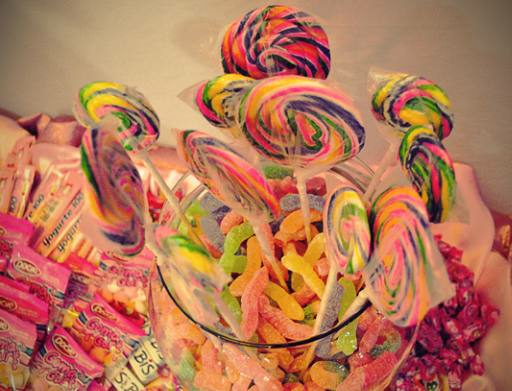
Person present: No